Comité Central des Houillères de France

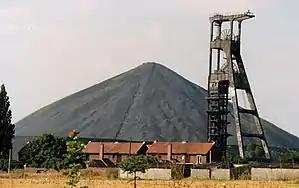
Slag heap at Bruay-la-Buissière

No companies are known to have left the CCHF, although some disappeared through mergers and acquisitions.